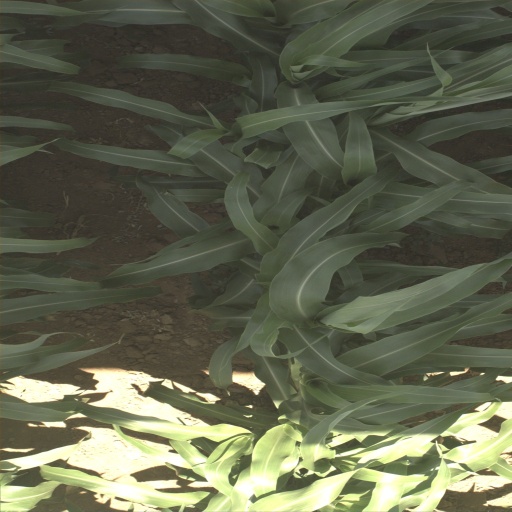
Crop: sorghum